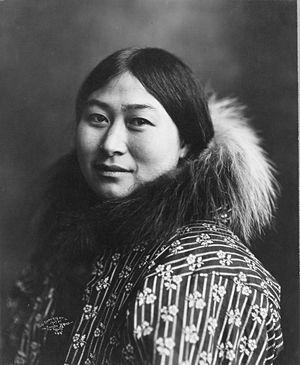
La réserve indienne de Wind River est une réserve amérindienne partagée par les tribus amérindiennes shoshones orientale et Arapaho du nord. Elle est située au centre-ouest de l’État du Wyoming aux États-Unis. D’une superficie de 8 996 km², elle appartient en grande partie au comté de Fremont. La réserve est entourée par les chaînes de Wind River, de Owl Creek, et d’Absaroka. Sa population s'élève 27 406 habitants selon l'American Community Survey. La plus grande ville est Riverton. La réserve accueille les trois seuls casinos de l’État du Wyoming.
Le bas chinook est un dialecte du chinook parlé à l'embouchure du fleuve Columbia.
Les Inuits sont un groupe de peuples autochtones partageant des similitudes culturelles et une origine ethnique commune vivant dans les régions arctiques de l'Amérique du Nord. Il y a environ 150 000 Inuits vivant au Groenland, au Canada et aux États-Unis.
La réserve indienne de Colville, située dans la partie orientale de l'État de Washington, est habitée et gérée par les Tribus confédérées de la réserve indienne de Colville, qui sont reconnues officiellement par les États-Unis. Cette confédération regroupe des descendants de douze tribus amérindiennes.